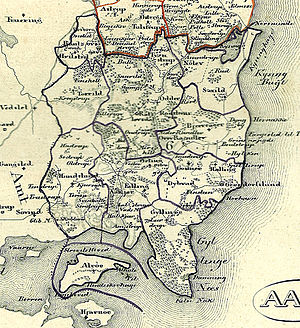
Hads Herred
Hads Herred 1826
Hads Herred i Århus Amt 1826, Danmark.
Hads Herred var tidligere et herred i Århus Amt. Hads Herred grænser mod nord til Ning Herred, fra hvilket det for en del skilles ved Norsminde Fjord med Norsminde og Odder Å, mod vest til Hjelmslev og Voer Herred, mod syd til Horsens Fjord, i hvilken det mod sydøst udsender halvøen Gyllingnæs, og mod øst til Kattegat. Øen Alrø i fjorden hører til herredet.